NRG Stadium

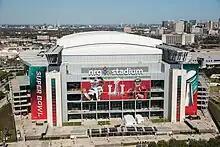
NRG Stadium in Super Bowl LI livery

The Houston Texans have played their home games at NRG Stadium (or Reliant Stadium) since their inception in 2002. The annual calendar consists of 8 regular season and 1–2 pre-season games, plus any playoff games the Texans host. The first game played was on August 24, 2002, in front of 69,432 in attendance as the Texans hosted the Miami Dolphins in their first preseason game. The first regular season game was played on September 8 of that year, where the expansion Texans defeated the Dallas Cowboys 19–10 in front of 69,604. The first Monday Night Football game in Texans history was held on December 1, 2008, at Reliant Stadium. Playing in front of a then-franchise-record crowd of 70,809, the Texans defeated the Jacksonville Jaguars 30–17. Since then that record crowd has been broken in the next 2 Texans home games of that season. Their December 7, 2008 home game against the Tennessee Titans saw a then-record crowd of 70,831 and the December 28, 2008 home finale against the Chicago Bears drew then a current franchise-crowd record of 70,838. That record was broken on November 23, 2009, when a record crowd of 71,153 was in attendance during the Texans' second ever Monday Night Football game against Houston's former NFL team, the Tennessee Titans. The Texans' home finale of the 2009 season against the New England Patriots on January 3, 2010, drew 71,029.